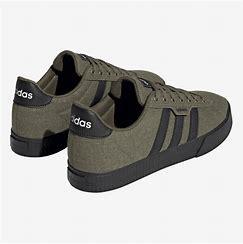
Brand: Adidas
Model: Daily 3